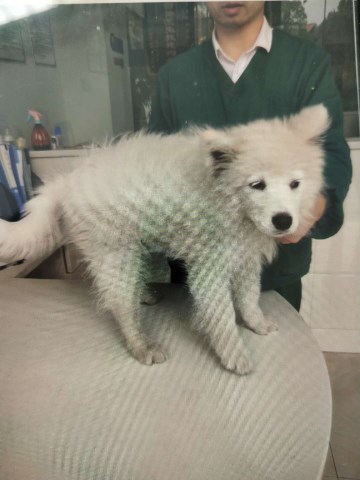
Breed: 2192-n000088-Samoyed